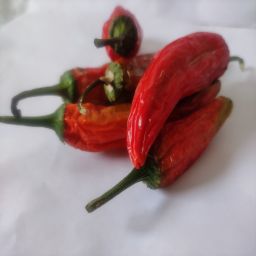
Crop: New Mexico Green Chile
Quality: Old